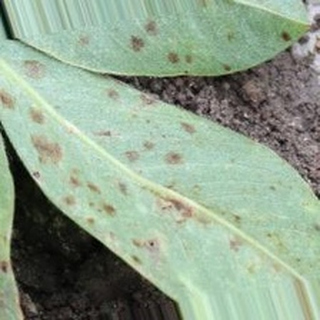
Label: groundnut_rust